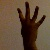
The image shows a hand gesture representing the number 4 in Indian Sign Language.